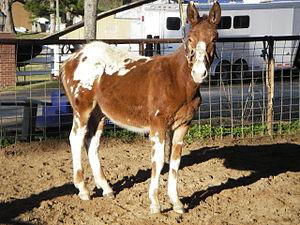
L’American Mammoth Jackstock ou Mammoth Jack est une race d’âne américaine née du croisement entre différentes races européennes importées. Officiellement créée en 1988, la race est aujourd'hui gérée par l'American Mammoth Jackstock Registry. C'est un âne de très grande taille, dont la hauteur minimum au garrot est fixée par le registre d'élevage. Sa robe historique tire sur le noir et le brun, mais on trouve aujourd'hui une grande variété de robes chez cet âne. Élevé principalement pour la production mulassière dans son pays, il l'est également, mais en plus faibles effectifs, en Australie, en Nouvelle-Zélande et au Canada.